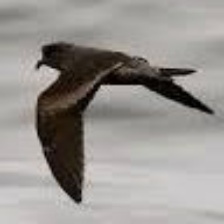
Species: ASHY STORM PETREL
Scientific name: OCEANODROMA HOMOCHROA